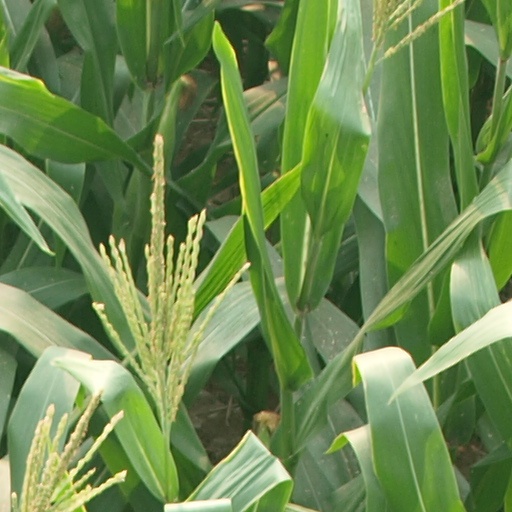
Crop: maize; corn